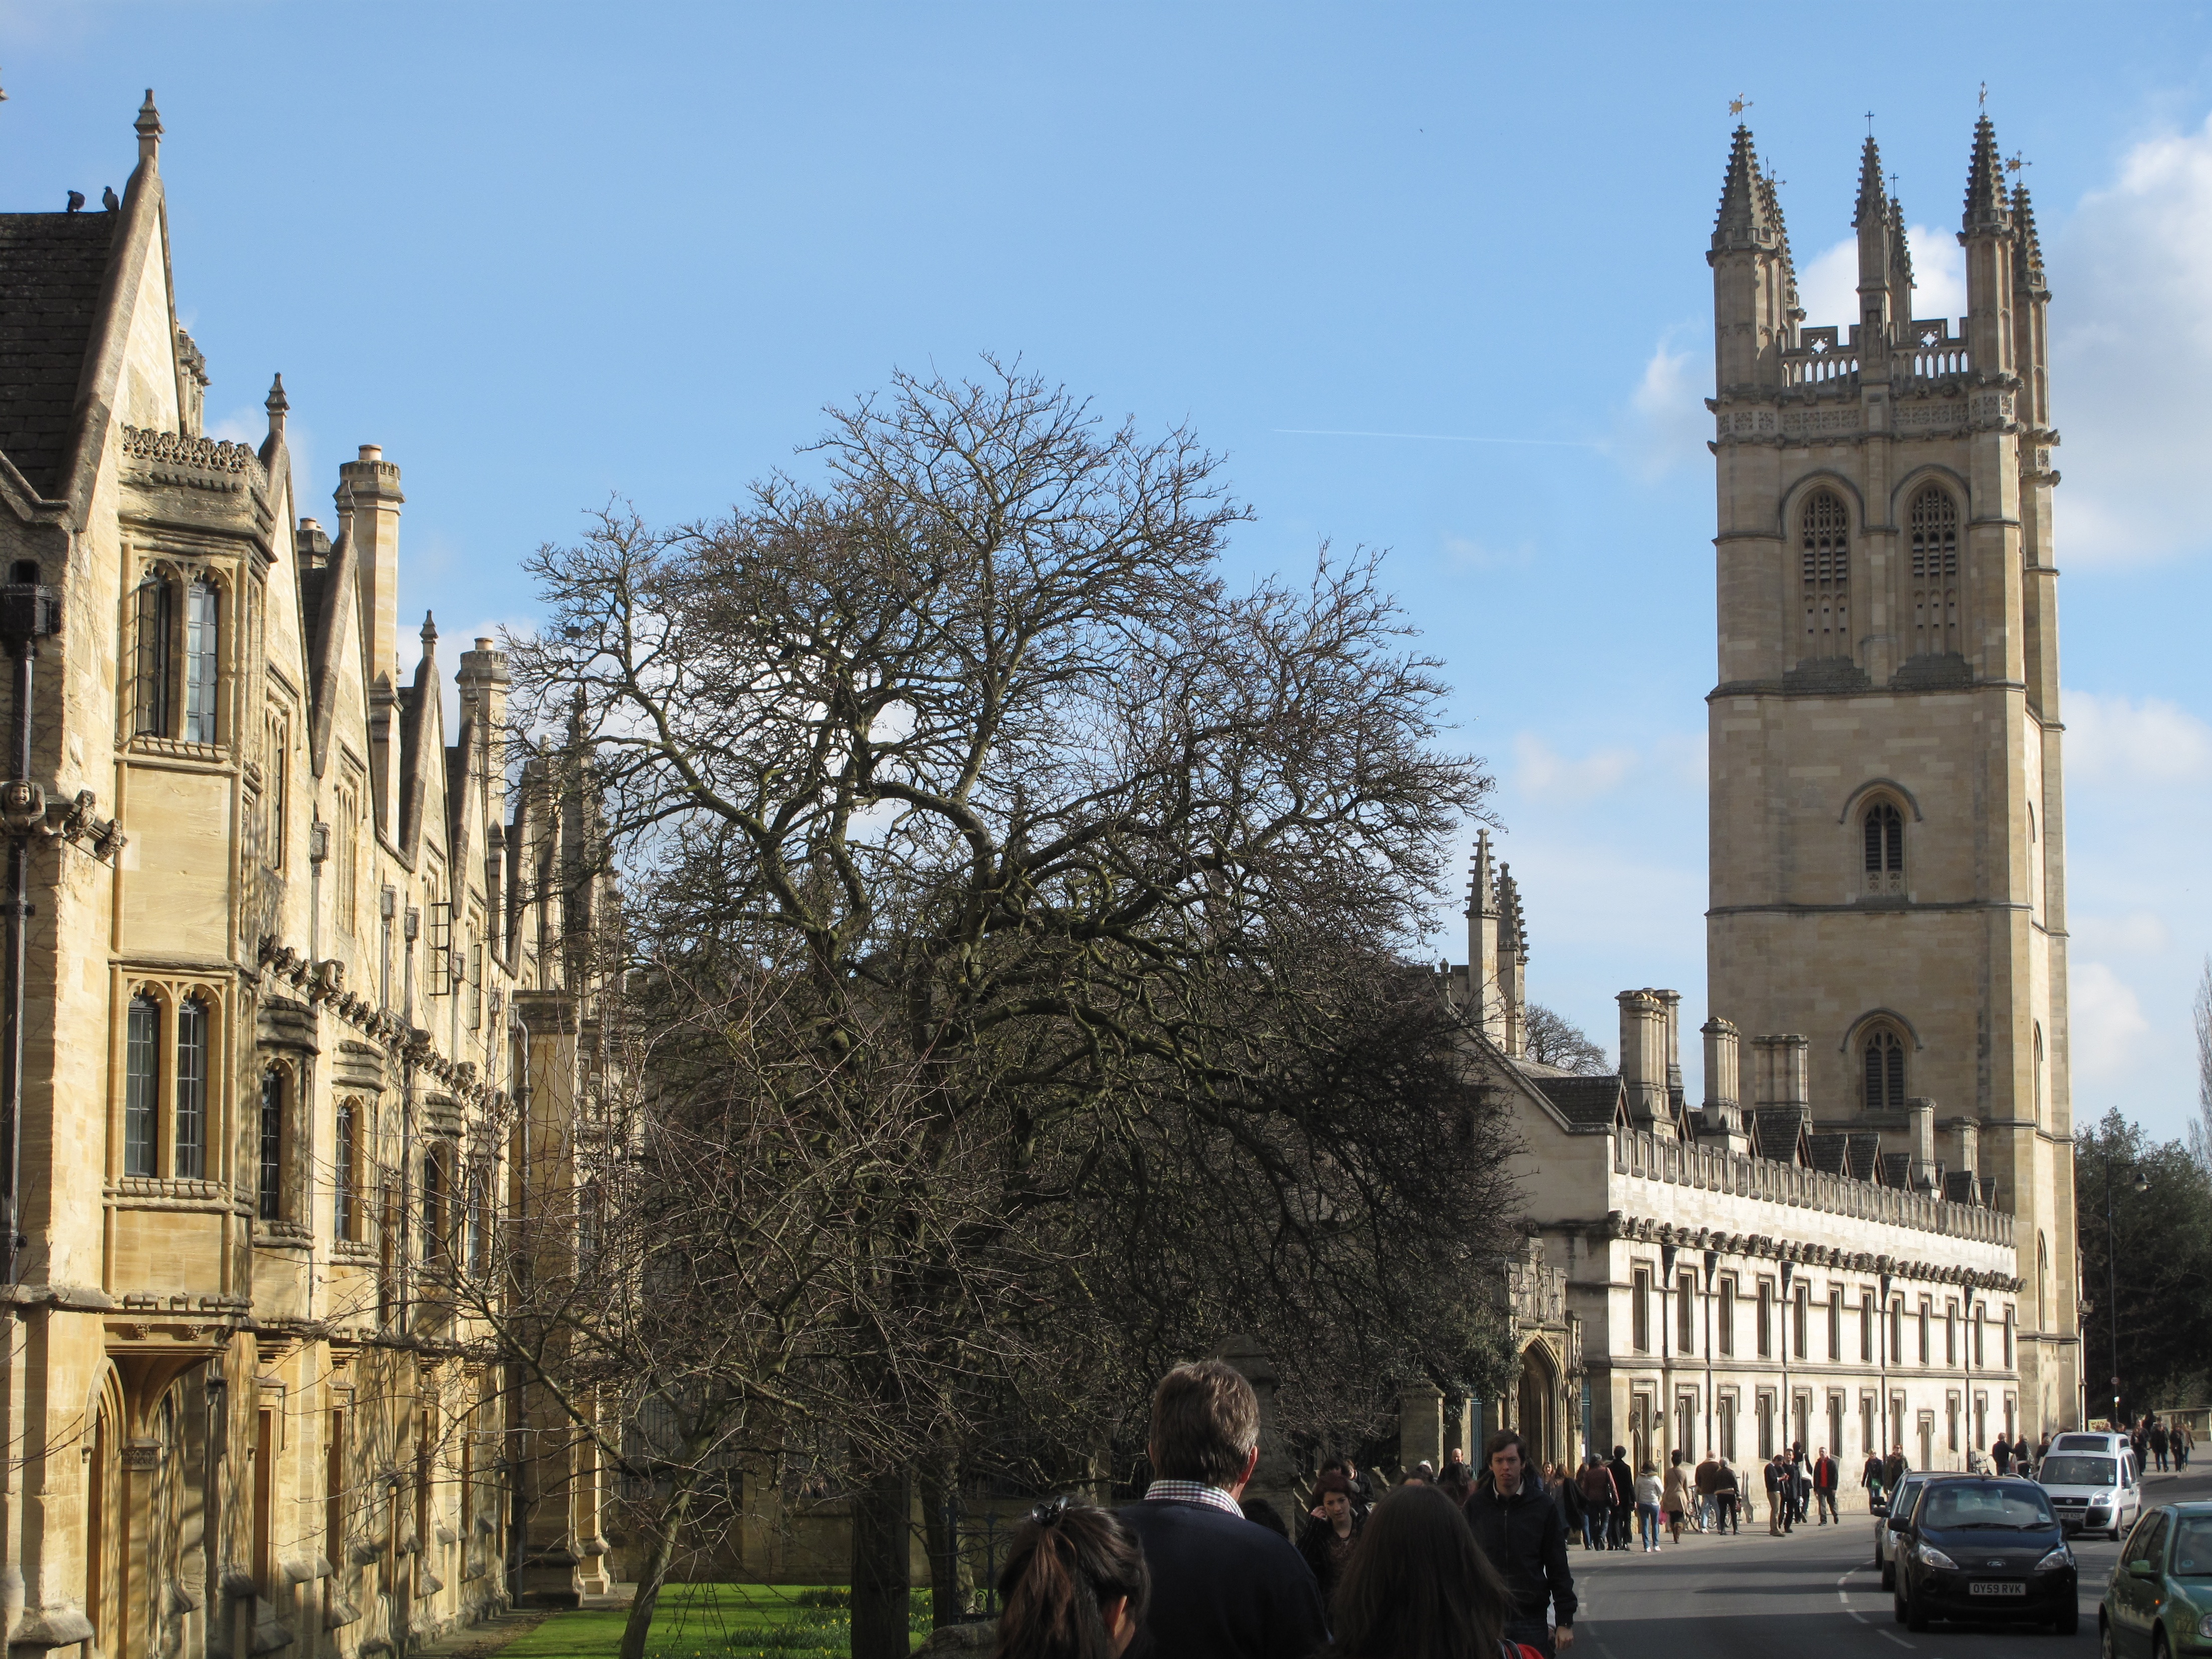
architecture, building, chateau, tower, plaza, landmark, church, cathedral, tourism, waterway, place of worship, england, spire, steeple, monastery, abbey, basilica, oxford, gothic architecture, tours, historic site